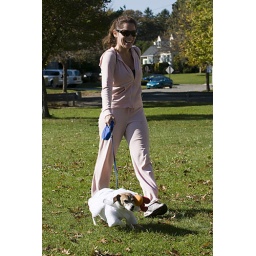
Fine feathered dog in a chicken suit - Photo by Christopher Appoldt